Vegetable oils as alternative energy

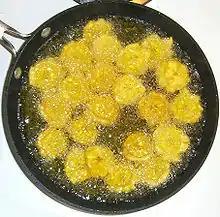
Plantains frying in vegetable oil

Vegetable oil is far less toxic than other fuels such as gasoline, petroleum-based diesel, ethanol, or methanol, and has a much higher flash point (approximately 275-290 °C). The higher flash point reduces the risk of accidental ignition. Some types of vegetable oil are edible.